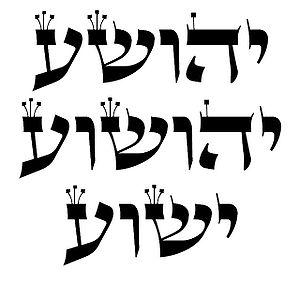
Yeshoua est une contraction de la forme יְהוֹשֻׁעַ. La forme courte de ce nom est privilégiée par rapport à la forme longue dans la littérature juive de la période du Second Temple, dont les plus récents livres de la Bible hébraïque sont un exemple. Le nom correspond à la forme grecque Iêsous, de laquelle vient le français Jésus.